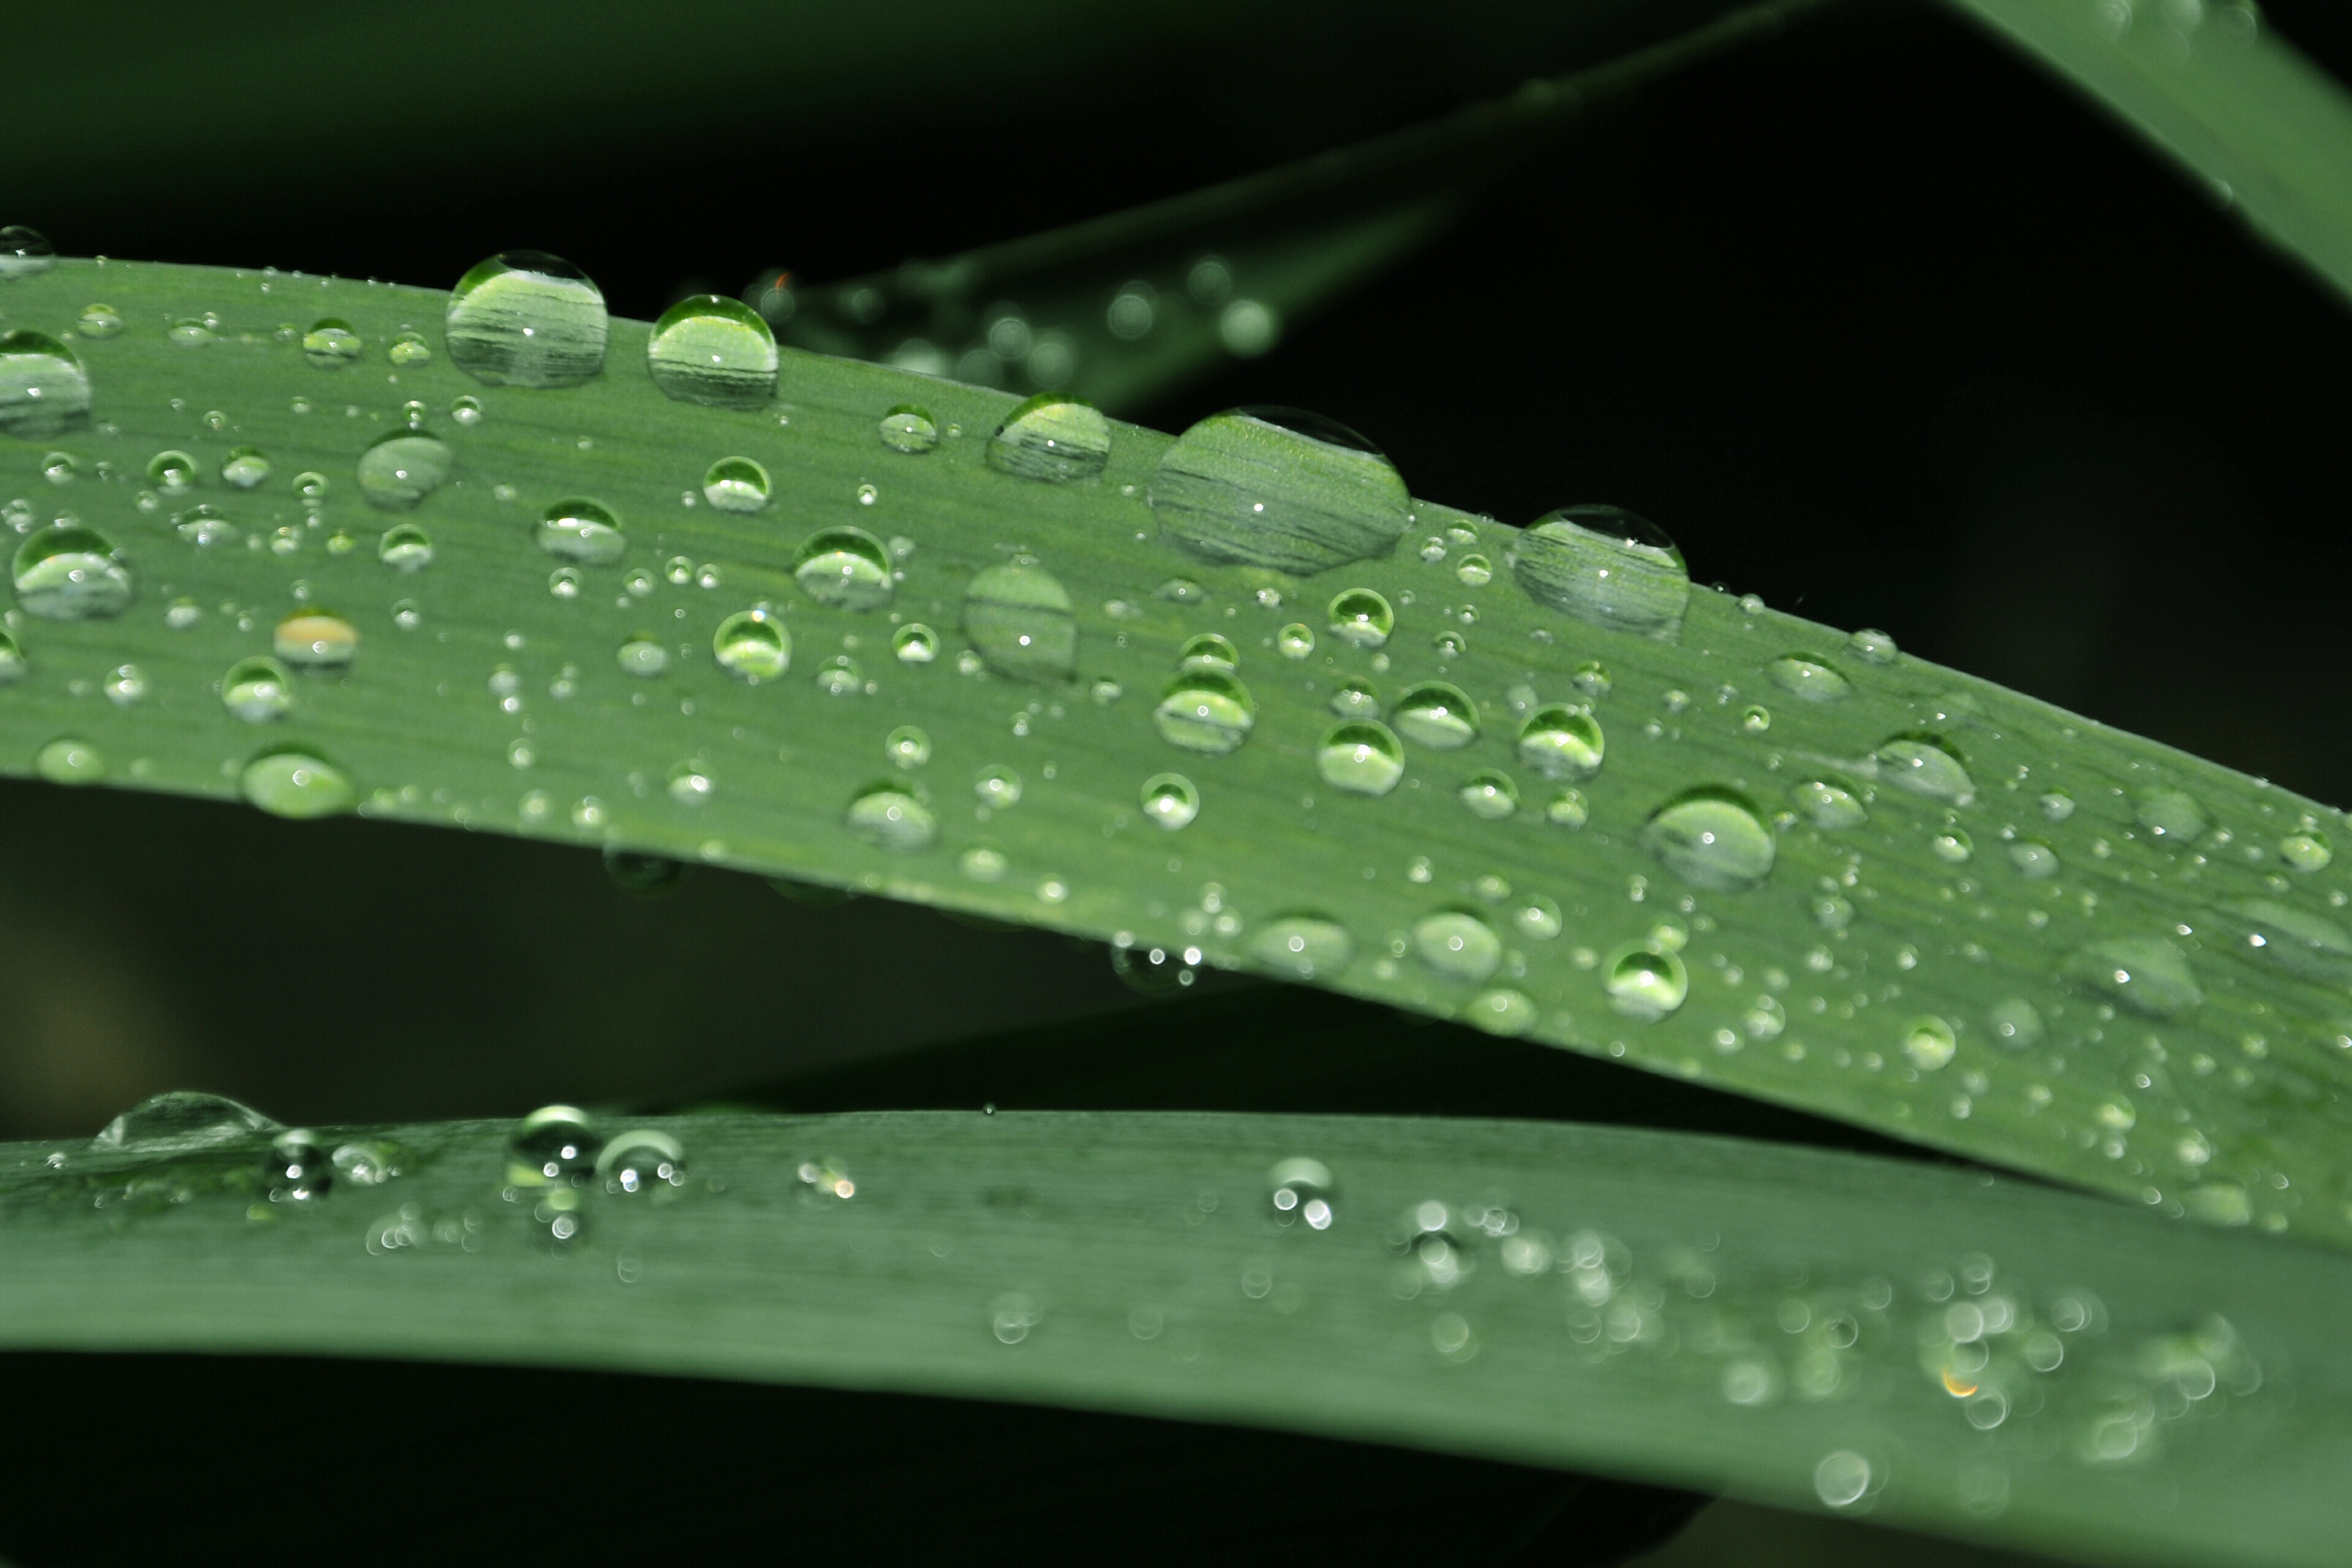
water, nature, drop, dew, plant, photography, leaf, flower, petal, foliage, green, flora, close up, drops, moisture, macro photography, annual plant, plant stem